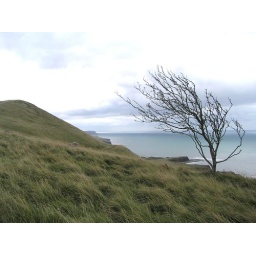
The few trees and thorn bushes growing along this part of the coast are distinctly shaped by the prevailing winds.